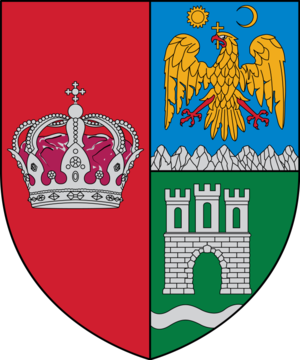
Brașov est un județ de Roumanie, situé dans le centre du pays, dans la région historique de Transylvanie.